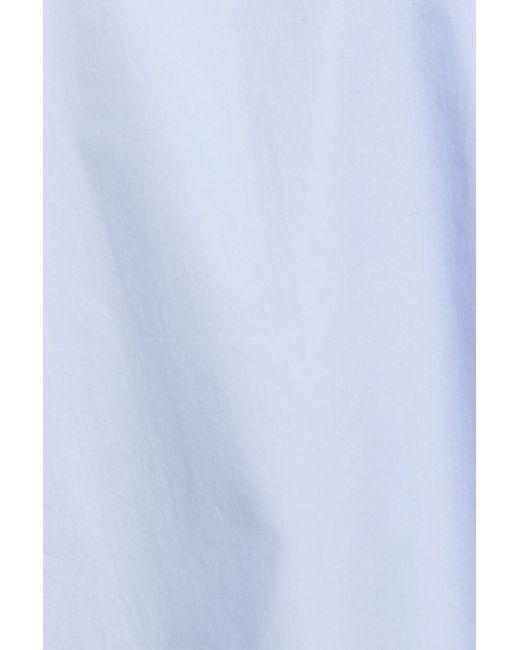
Hellblaues Baumwollkleid für Damen